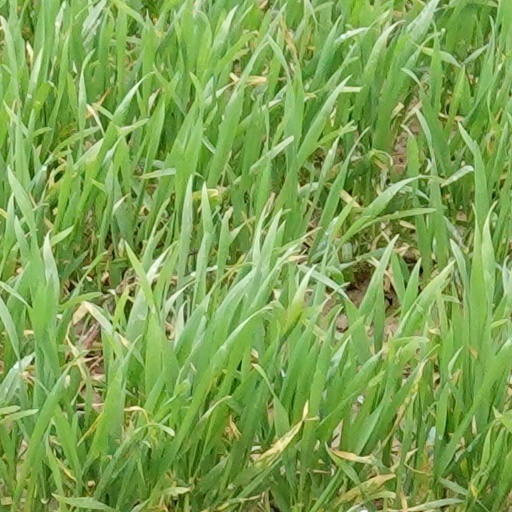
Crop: wheat